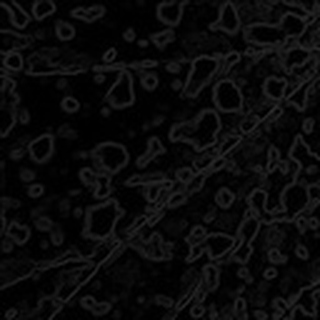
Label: cotton_powdery_mildew